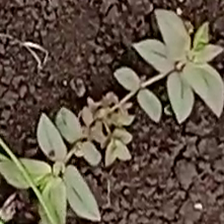
Weed species: Choti_dudhi_(Euphorbia_hirta)